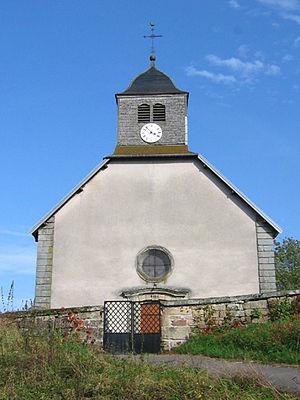
Eglise Saint-Laurent
Belrupt est une commune française située dans le département des Vosges, en région Grand Est.